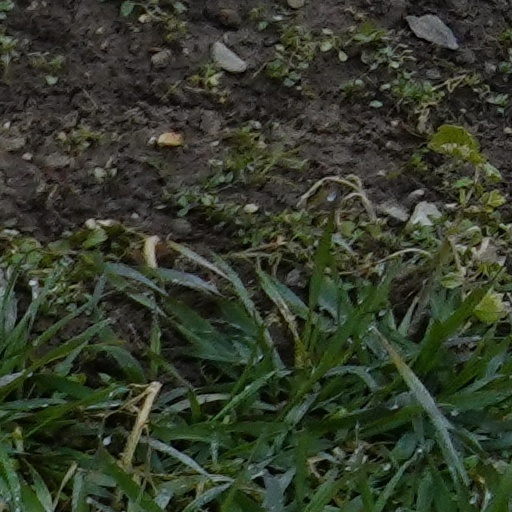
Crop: wheat